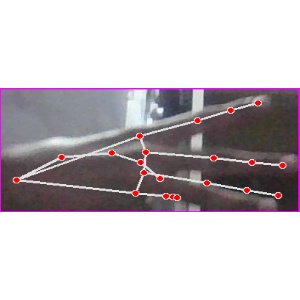
अक्षर: भ